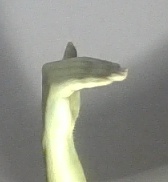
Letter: khaa